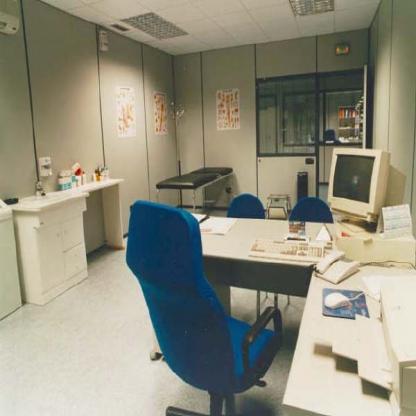
Scene: Indoor